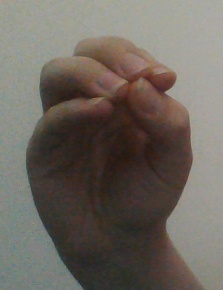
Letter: ha